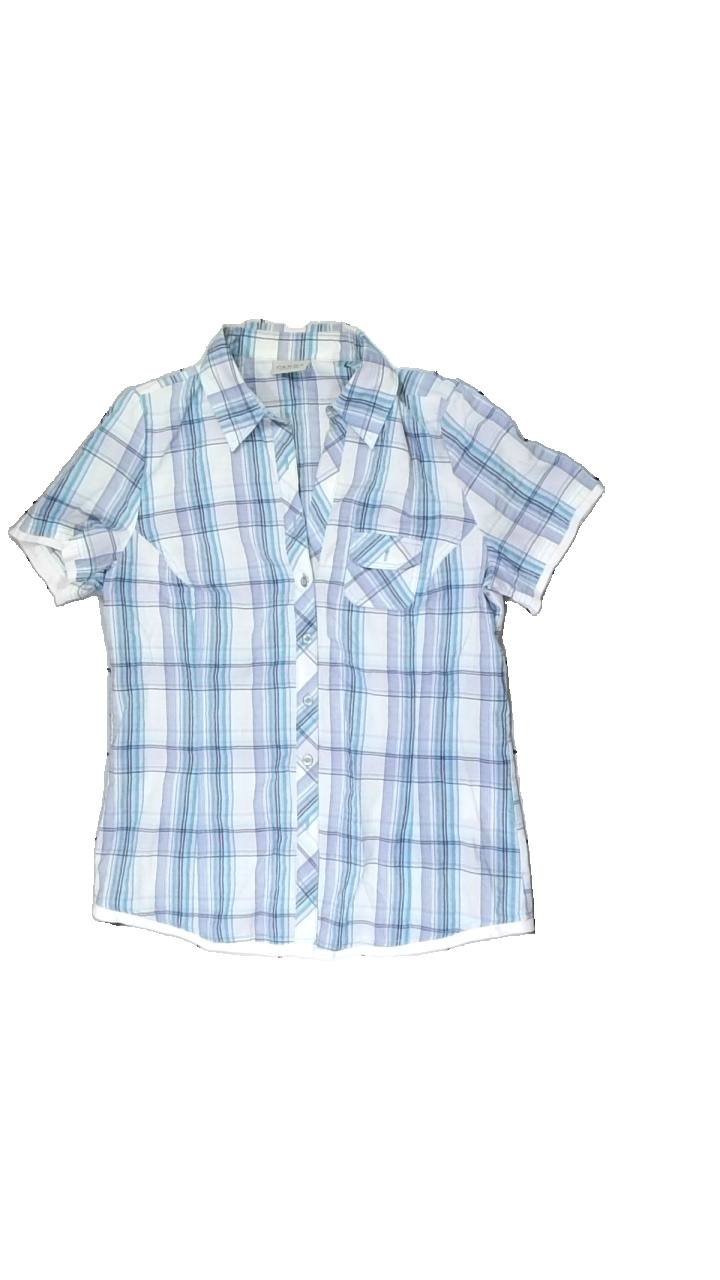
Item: Shirt (Ladies)
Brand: Canda
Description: rutig skjorta med gula svett fläckar runt kragen och bak
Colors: White, Blue, Purple
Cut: Regular
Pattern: Checkered print
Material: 53% cotton 47% polyester
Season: All
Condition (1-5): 3
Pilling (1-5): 5
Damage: gula fläckar på kragen
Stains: Major
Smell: Minor
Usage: Export
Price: <50